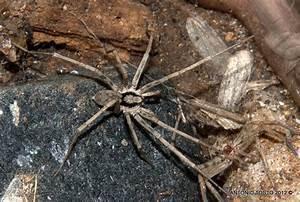
spider